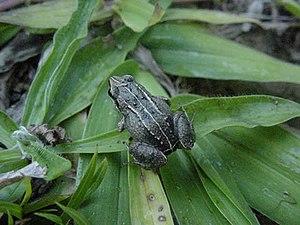
Eleutherodactylus varleyi est une espèce d'amphibiens de la famille des Eleutherodactylidae.